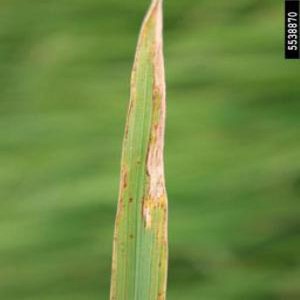
Disease: Bacterialblight